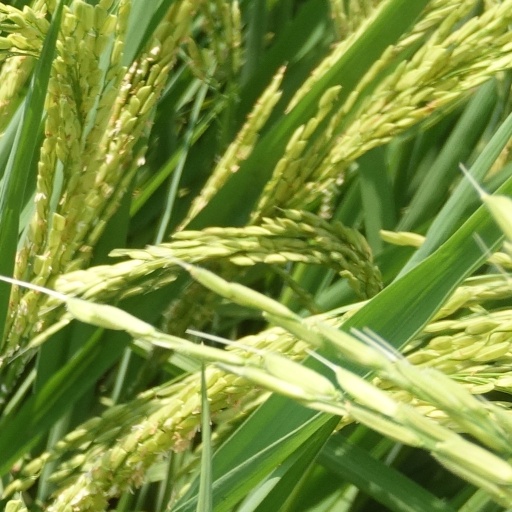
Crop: rice